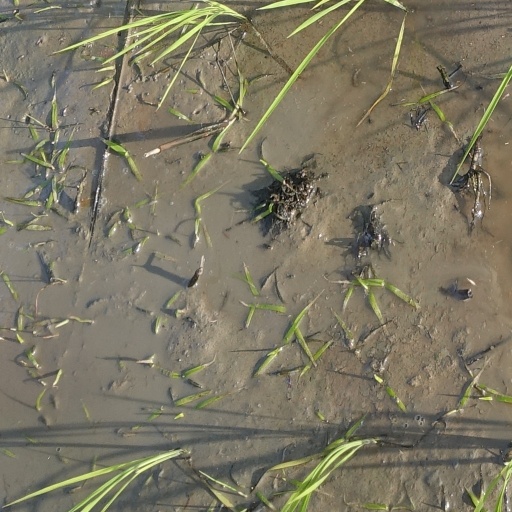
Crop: rice